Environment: real
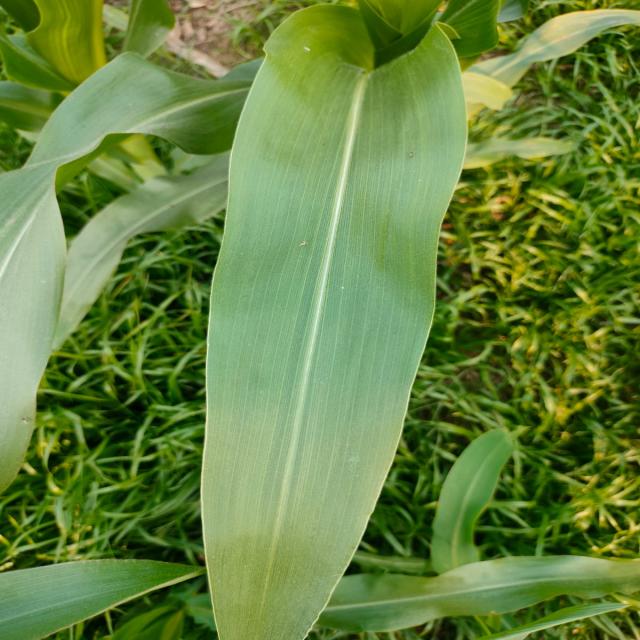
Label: healthy